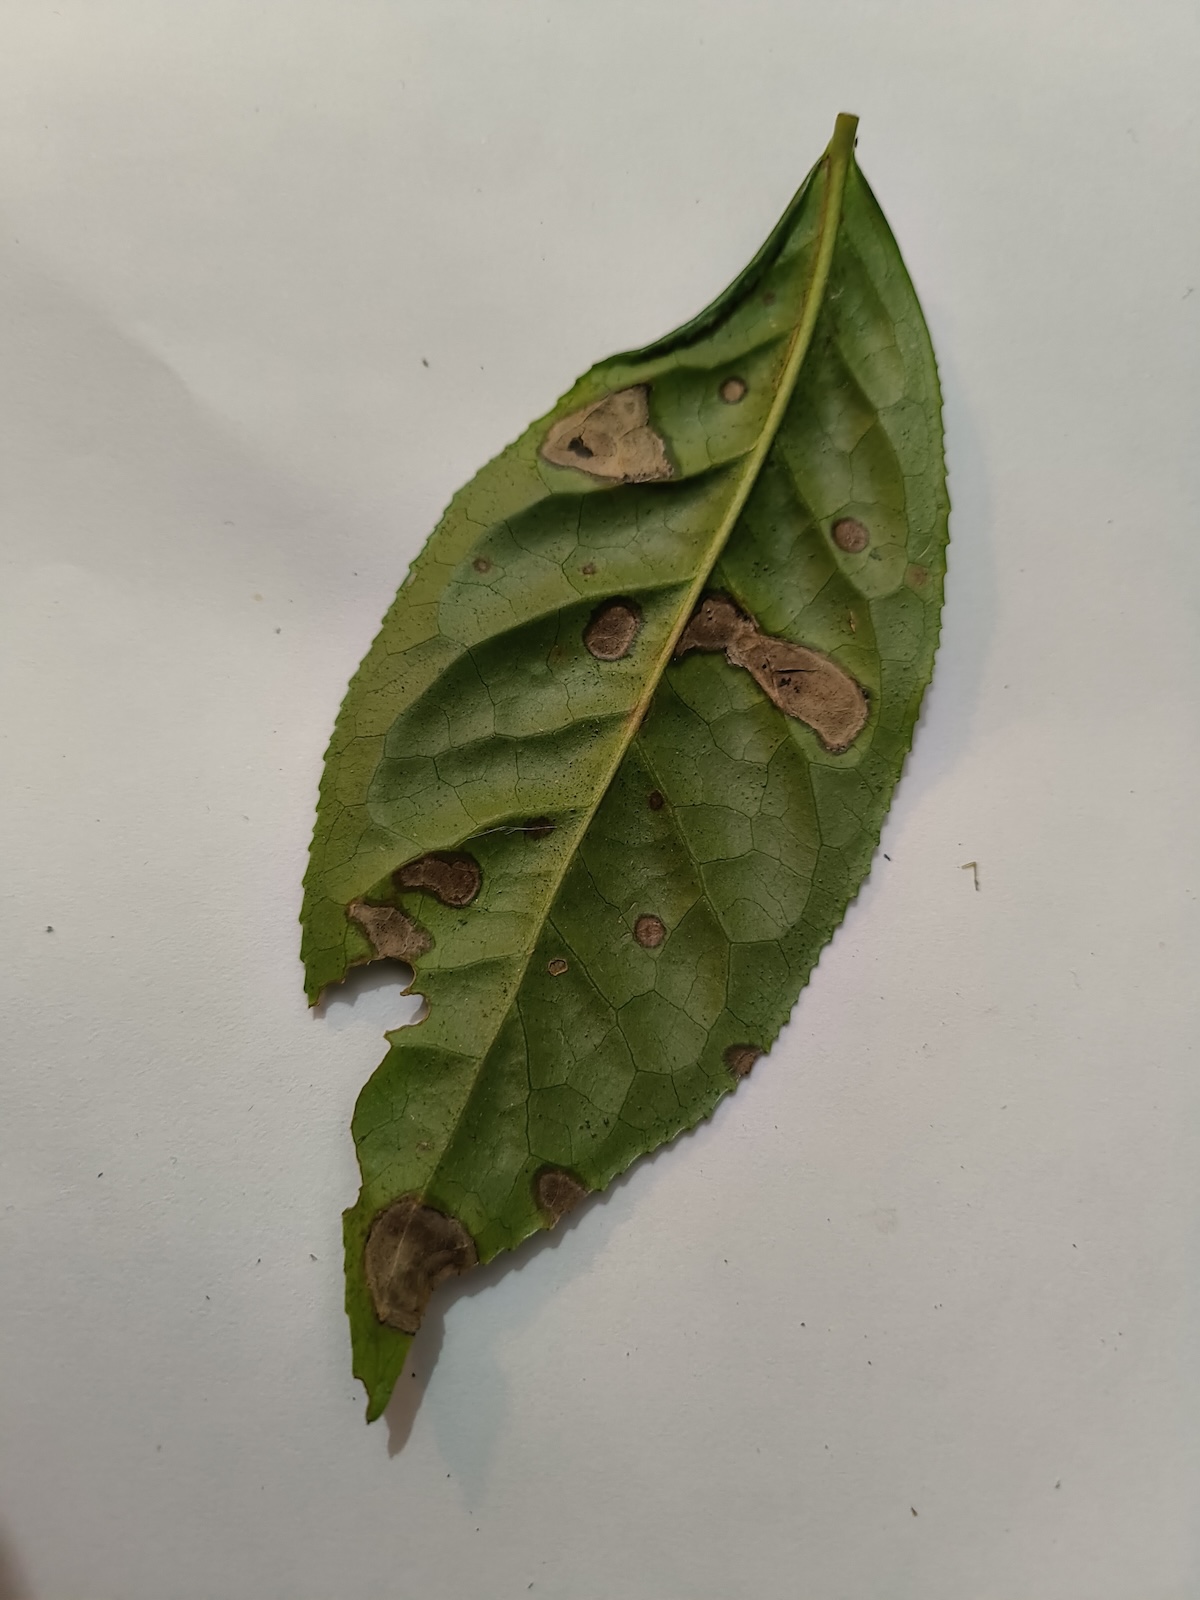
Label: Gray Blight